Oroidin

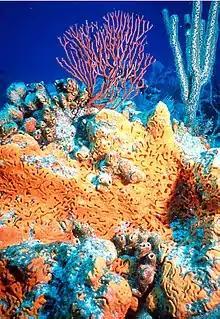
Sea sponge "Agelas"

Oroidin defends marine sponges against predation and disease outbreak. The sponges produce and secrete Oroidin (possibility with other secondary metabolites) in response to these ecological threats. In 1996, Oroidin and its hydrolysis product, 4,5-dibromo-1H-pyrrole-2-carboxylic acid, were isolated and identified as the chemical defensesagainst fish predators. Later, a study found that Oroidin also regulates bacterioplankton communities and inhibit pathogenesis.